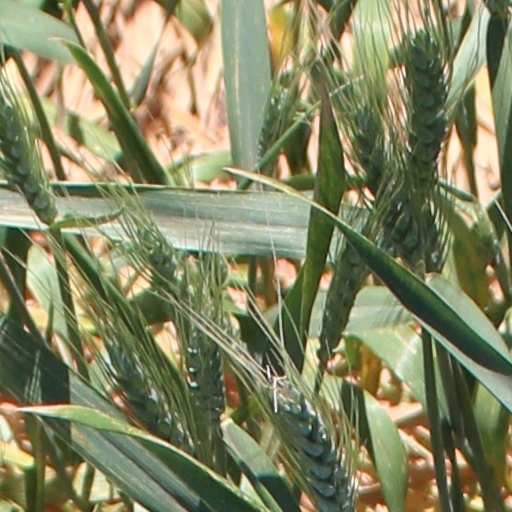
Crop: wheat